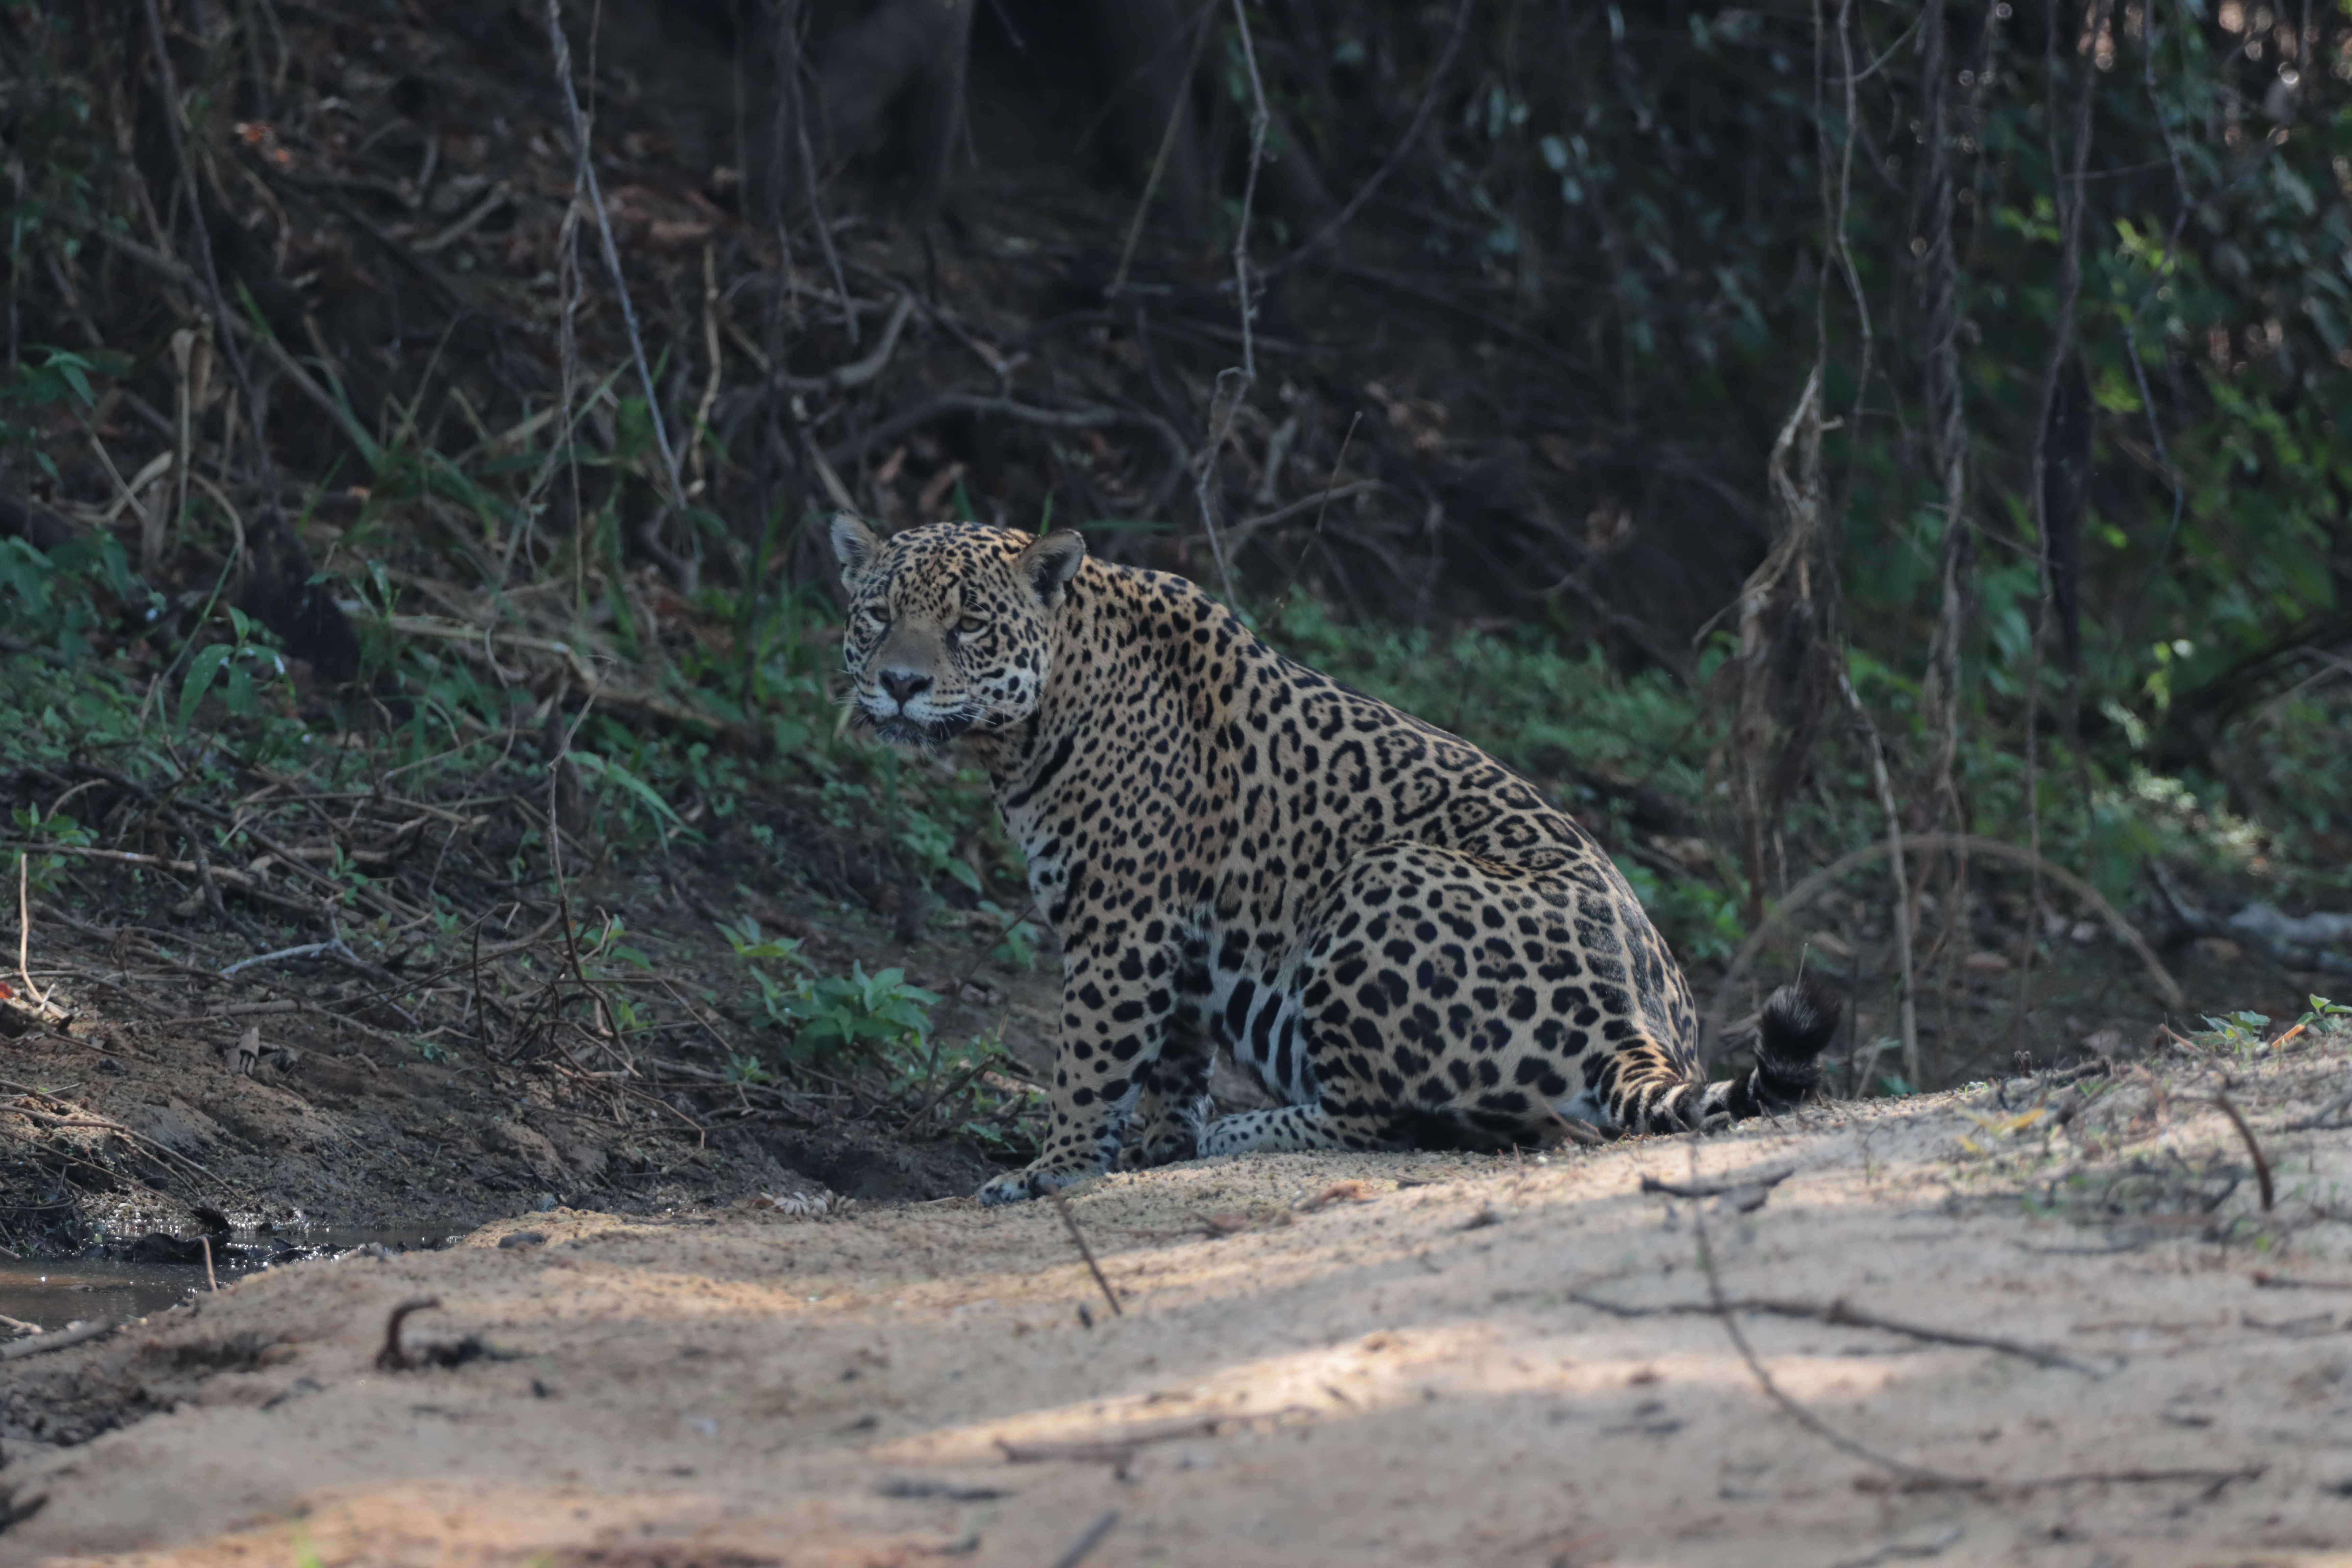
Jaguar: Saseka